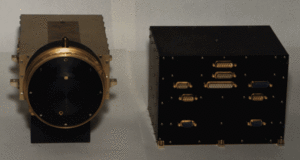
Mars Global Surveyor, également désignée par son sigle MGS, est une mission spatiale développée par le centre JPL de la NASA qui a étudié de 1997 à 2006 l'atmosphère et la surface de la planète Mars en circulant sur une orbite héliosynchrone autour de celle-ci. La sonde spatiale devait répondre aux nombreuses interrogations soulevées par les données collectées dans le cadre du programme Viking lancé 20 ans auparavant portant sur l'histoire de la planète, la structure de sa surface et de son atmosphère ainsi que sur les processus dynamiques encore à l’œuvre.
Mars Observer est une mission spatiale de la NASA lancée le 25 septembre 1992 dont l'objectif était d'étudier la surface, le champ magnétique, l'atmosphère et le climat de Mars. Il s'agit de la seule sonde développée dans le cadre du programme Planetary Observer qui devait permettre de réaliser des sondes interplanétaires peu coûteuses en réutilisant des composants développés pour les satellites terrestres. Le contact avec la sonde fut perdu le 21 août 1993, durant le transit entre la Terre et Mars, trois jours avant l'insertion en orbite martienne pour une raison en partie indéterminée du fait de l'absence de données télémétriques. La cause la plus probable évoquée par la commission d'enquête est une fuite des ergols à la suite d'une réaction chimique dans les tuyaux d'alimentation ayant entraîné une perte du contrôle d'attitude et la décharge des batteries.